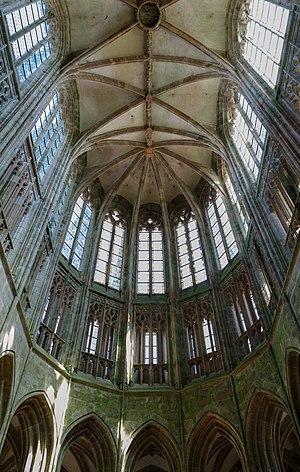
L’abbaye du Mont-Saint-Michel est une abbaye, anciennement bénédictine et désormais confiée aux Fraternités monastiques de Jérusalem. Classée monument historique, elle est située sur l'îlot du mont Saint-Michel, qui se trouve lui-même sur le territoire de la commune française nommée Le Mont-Saint-Michel, dans le département de la Manche en région de Normandie.